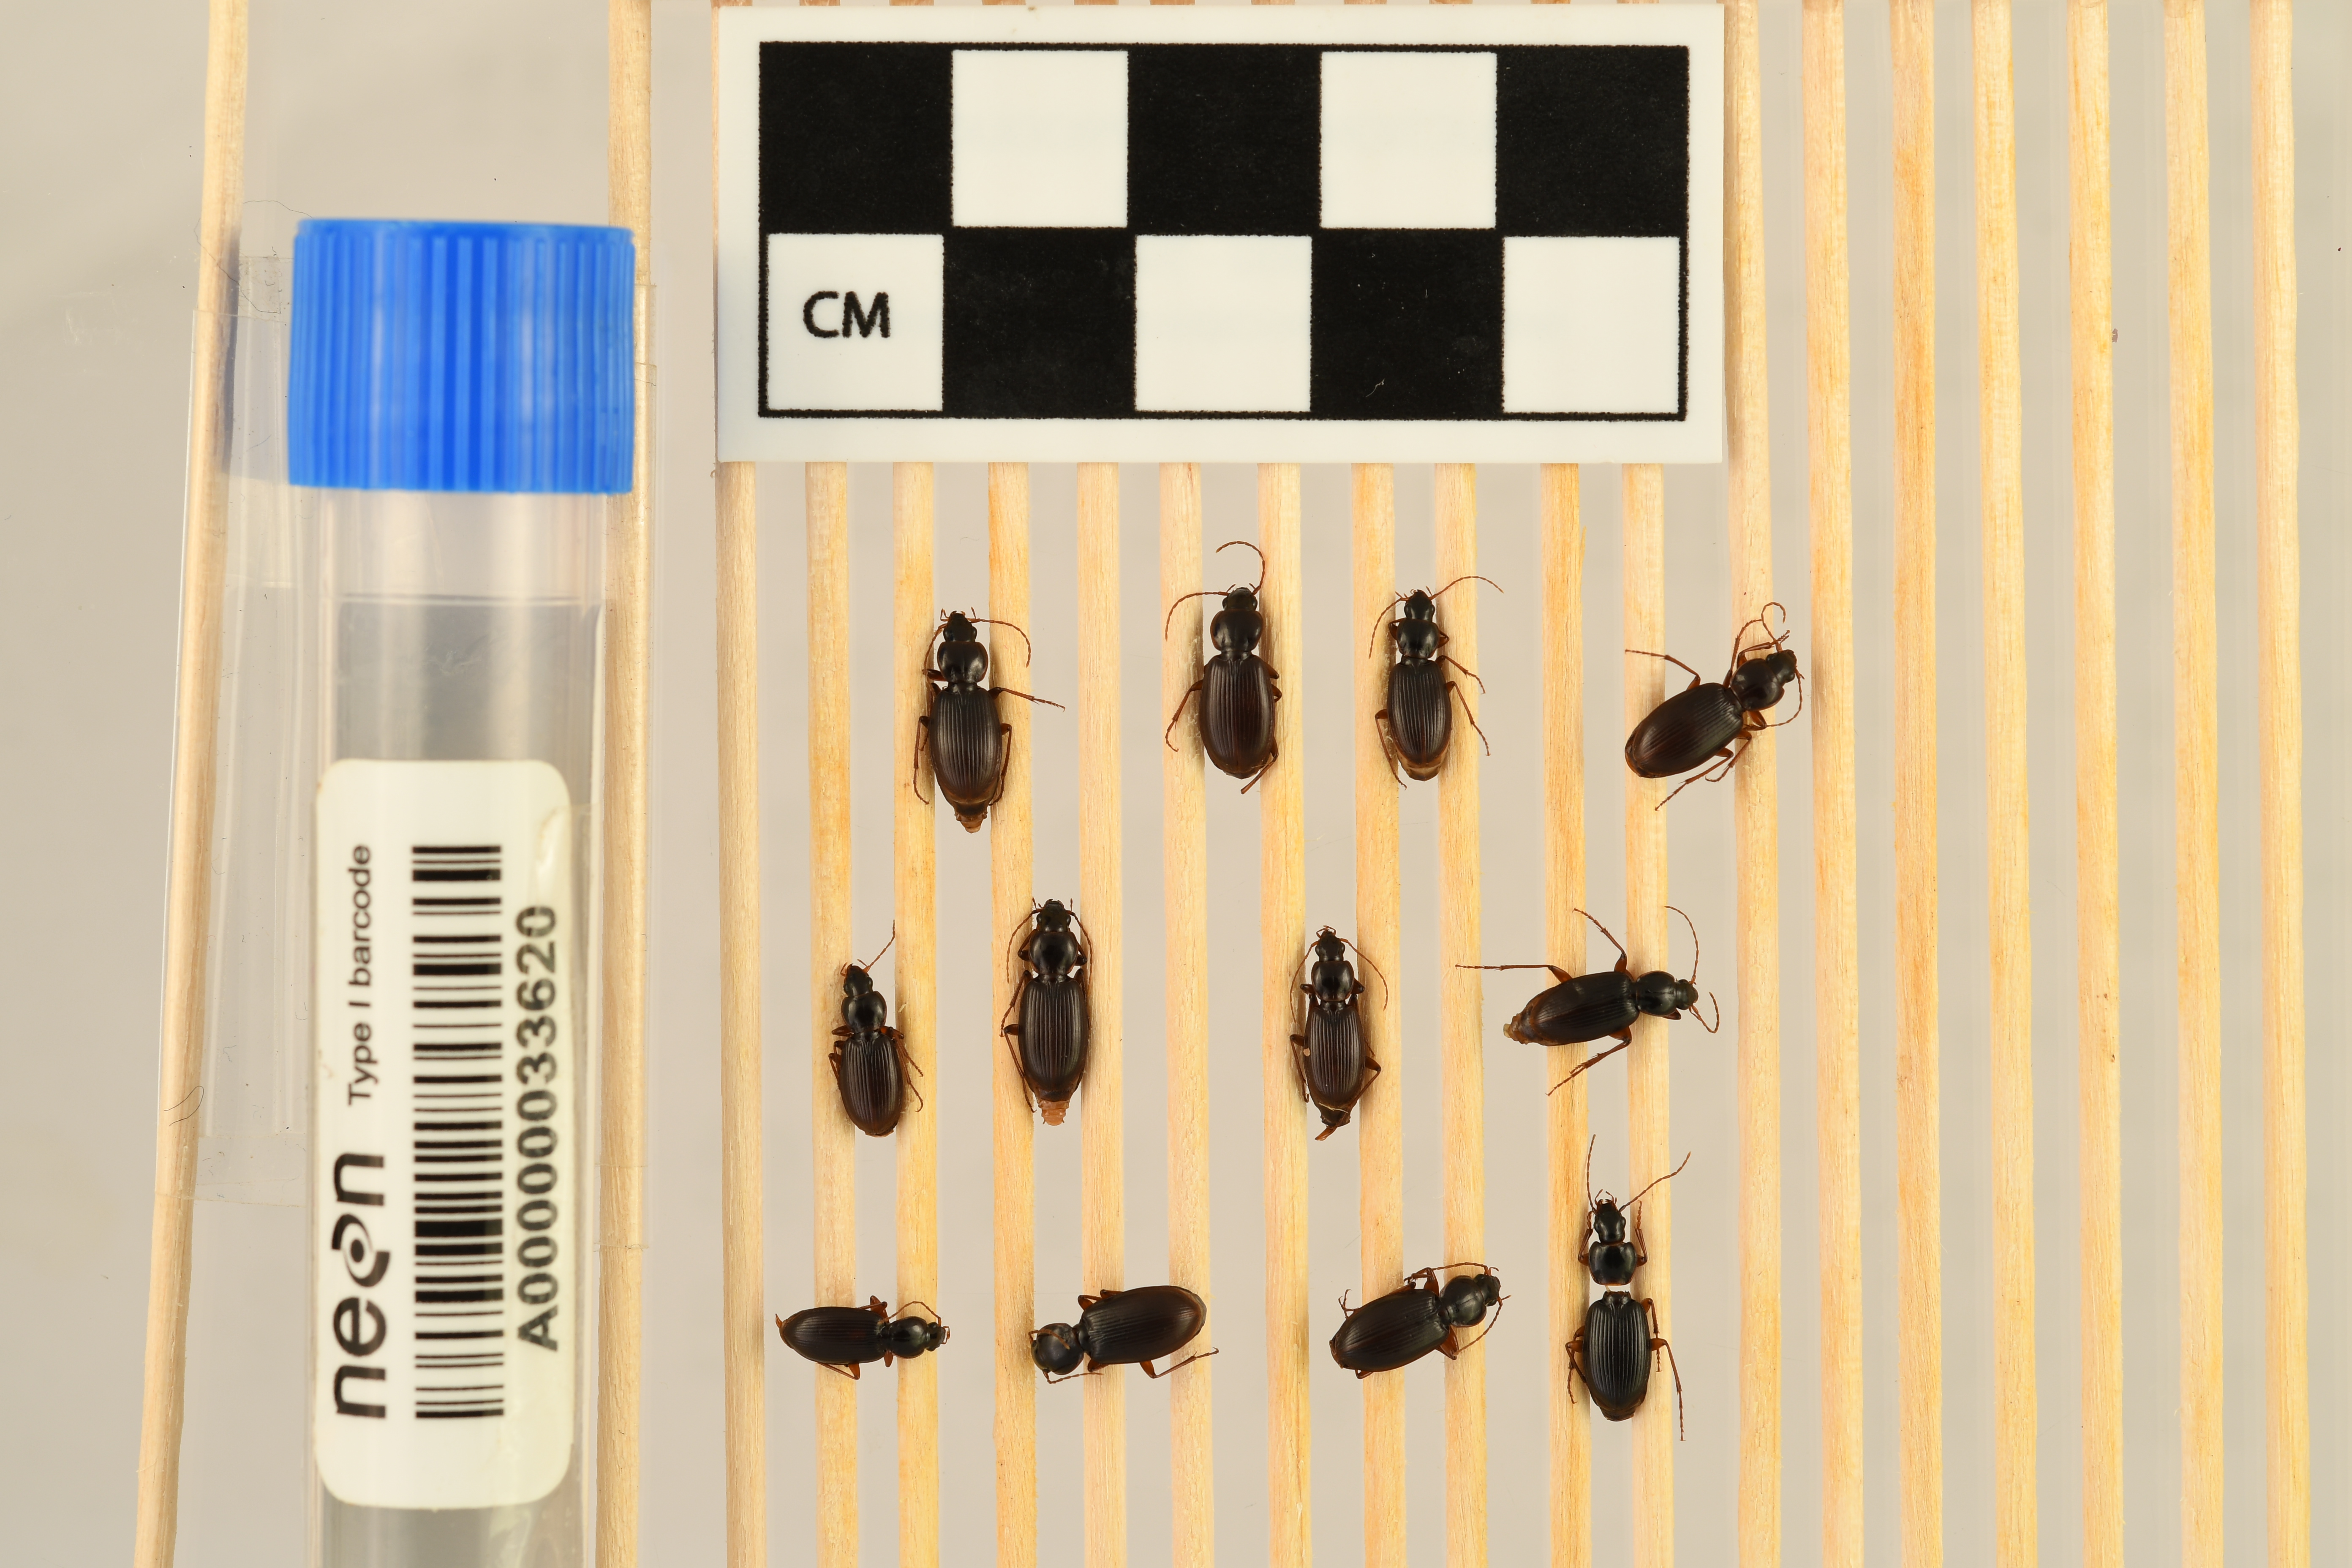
Synuchus impunctatus — Bartlett Experimental Forest NEON, plot BART_066. Beetle 1, ElytraLength: 0.5376 cm (lying flat: Yes)

Synuchus impunctatus — Bartlett Experimental Forest NEON, plot BART_066. Beetle 1, ElytraWidth: 0.2501 cm (lying flat: Yes)

Synuchus impunctatus — Bartlett Experimental Forest NEON, plot BART_066. Beetle 2, ElytraLength: 0.5589 cm (lying flat: Yes)

Synuchus impunctatus — Bartlett Experimental Forest NEON, plot BART_066. Beetle 2, ElytraWidth: 0.3163 cm (lying flat: Yes)

Synuchus impunctatus — Bartlett Experimental Forest NEON, plot BART_066. Beetle 3, ElytraLength: 0.5013 cm (lying flat: Yes)

Synuchus impunctatus — Bartlett Experimental Forest NEON, plot BART_066. Beetle 3, ElytraWidth: 0.2284 cm (lying flat: Yes)

Synuchus impunctatus — Bartlett Experimental Forest NEON, plot BART_066. Beetle 4, ElytraLength: 0.5854 cm (lying flat: Yes)

Synuchus impunctatus — Bartlett Experimental Forest NEON, plot BART_066. Beetle 4, ElytraWidth: 0.2764 cm (lying flat: Yes)

Synuchus impunctatus — Bartlett Experimental Forest NEON, plot BART_066. Beetle 5, ElytraLength: 0.4807 cm (lying flat: No)

Synuchus impunctatus — Bartlett Experimental Forest NEON, plot BART_066. Beetle 5, ElytraWidth: 0.2207 cm (lying flat: No)

Synuchus impunctatus — Bartlett Experimental Forest NEON, plot BART_066. Beetle 6, ElytraLength: 0.5515 cm (lying flat: Yes)

Synuchus impunctatus — Bartlett Experimental Forest NEON, plot BART_066. Beetle 6, ElytraWidth: 0.2721 cm (lying flat: Yes)

Synuchus impunctatus — Bartlett Experimental Forest NEON, plot BART_066. Beetle 7, ElytraLength: 0.4706 cm (lying flat: Yes)

Synuchus impunctatus — Bartlett Experimental Forest NEON, plot BART_066. Beetle 7, ElytraWidth: 0.2279 cm (lying flat: Yes)

Synuchus impunctatus — Bartlett Experimental Forest NEON, plot BART_066. Beetle 8, ElytraLength: 0.5141 cm (lying flat: Yes)

Synuchus impunctatus — Bartlett Experimental Forest NEON, plot BART_066. Beetle 8, ElytraWidth: 0.2798 cm (lying flat: Yes)

Synuchus impunctatus — Bartlett Experimental Forest NEON, plot BART_066. Beetle 9, ElytraLength: 0.494 cm (lying flat: No)

Synuchus impunctatus — Bartlett Experimental Forest NEON, plot BART_066. Beetle 9, ElytraWidth: 0.2281 cm (lying flat: No)

Synuchus impunctatus — Bartlett Experimental Forest NEON, plot BART_066. Beetle 10, ElytraLength: 0.5903 cm (lying flat: Yes)

Synuchus impunctatus — Bartlett Experimental Forest NEON, plot BART_066. Beetle 10, ElytraWidth: 0.2552 cm (lying flat: Yes)

Synuchus impunctatus — Bartlett Experimental Forest NEON, plot BART_066. Beetle 11, ElytraWidth: 0.2535 cm (lying flat: Yes)

Synuchus impunctatus — Bartlett Experimental Forest NEON, plot BART_066. Beetle 11, ElytraLength: 0.5503 cm (lying flat: Yes)

Synuchus impunctatus — Bartlett Experimental Forest NEON, plot BART_066. Beetle 12, ElytraLength: 0.5368 cm (lying flat: Yes)

Synuchus impunctatus — Bartlett Experimental Forest NEON, plot BART_066. Beetle 12, ElytraWidth: 0.2573 cm (lying flat: Yes)

Synuchus impunctatus — Bartlett Experimental Forest NEON, plot BART_066. Beetle 1, ElytraLength: 0.6057 cm (lying flat: Yes)

Synuchus impunctatus — Bartlett Experimental Forest NEON, plot BART_066. Beetle 1, ElytraWidth: 0.2988 cm (lying flat: Yes)

Synuchus impunctatus — Bartlett Experimental Forest NEON, plot BART_066. Beetle 2, ElytraLength: 0.6295 cm (lying flat: No)

Synuchus impunctatus — Bartlett Experimental Forest NEON, plot BART_066. Beetle 2, ElytraWidth: 0.323 cm (lying flat: No)

Synuchus impunctatus — Bartlett Experimental Forest NEON, plot BART_066. Beetle 3, ElytraLength: 0.5493 cm (lying flat: Yes)

Synuchus impunctatus — Bartlett Experimental Forest NEON, plot BART_066. Beetle 3, ElytraWidth: 0.2505 cm (lying flat: Yes)

Synuchus impunctatus — Bartlett Experimental Forest NEON, plot BART_066. Beetle 4, ElytraLength: 0.6488 cm (lying flat: Yes)

Synuchus impunctatus — Bartlett Experimental Forest NEON, plot BART_066. Beetle 4, ElytraWidth: 0.2753 cm (lying flat: Yes)

Synuchus impunctatus — Bartlett Experimental Forest NEON, plot BART_066. Beetle 5, ElytraLength: 0.5177 cm (lying flat: Yes)

Synuchus impunctatus — Bartlett Experimental Forest NEON, plot BART_066. Beetle 5, ElytraWidth: 0.2505 cm (lying flat: Yes)

Synuchus impunctatus — Bartlett Experimental Forest NEON, plot BART_066. Beetle 6, ElytraLength: 0.613 cm (lying flat: Yes)

Synuchus impunctatus — Bartlett Experimental Forest NEON, plot BART_066. Beetle 6, ElytraWidth: 0.2743 cm (lying flat: Yes)

Synuchus impunctatus — Bartlett Experimental Forest NEON, plot BART_066. Beetle 7, ElytraLength: 0.5404 cm (lying flat: Yes)

Synuchus impunctatus — Bartlett Experimental Forest NEON, plot BART_066. Beetle 7, ElytraWidth: 0.25 cm (lying flat: Yes)

Synuchus impunctatus — Bartlett Experimental Forest NEON, plot BART_066. Beetle 8, ElytraLength: 0.6104 cm (lying flat: Yes)

Synuchus impunctatus — Bartlett Experimental Forest NEON, plot BART_066. Beetle 8, ElytraWidth: 0.2603 cm (lying flat: Yes)

Synuchus impunctatus — Bartlett Experimental Forest NEON, plot BART_066. Beetle 9, ElytraLength: 0.5403 cm (lying flat: No)

Synuchus impunctatus — Bartlett Experimental Forest NEON, plot BART_066. Beetle 9, ElytraWidth: 0.2339 cm (lying flat: No)

Synuchus impunctatus — Bartlett Experimental Forest NEON, plot BART_066. Beetle 10, ElytraLength: 0.6377 cm (lying flat: Yes)

Synuchus impunctatus — Bartlett Experimental Forest NEON, plot BART_066. Beetle 10, ElytraWidth: 0.2914 cm (lying flat: Yes)

Synuchus impunctatus — Bartlett Experimental Forest NEON, plot BART_066. Beetle 11, ElytraWidth: 0.286 cm (lying flat: Yes)

Synuchus impunctatus — Bartlett Experimental Forest NEON, plot BART_066. Beetle 11, ElytraLength: 0.6005 cm (lying flat: Yes)

Synuchus impunctatus — Bartlett Experimental Forest NEON, plot BART_066. Beetle 12, ElytraLength: 0.5968 cm (lying flat: Yes)

Synuchus impunctatus — Bartlett Experimental Forest NEON, plot BART_066. Beetle 12, ElytraWidth: 0.3065 cm (lying flat: Yes)

Synuchus impunctatus — Bartlett Experimental Forest NEON, plot BART_066. Beetle 1, ElytraLength: 0.5599 cm (lying flat: Yes)

Synuchus impunctatus — Bartlett Experimental Forest NEON, plot BART_066. Beetle 1, ElytraWidth: 0.276 cm (lying flat: Yes)

Synuchus impunctatus — Bartlett Experimental Forest NEON, plot BART_066. Beetle 2, ElytraLength: 0.6144 cm (lying flat: Yes)

Synuchus impunctatus — Bartlett Experimental Forest NEON, plot BART_066. Beetle 2, ElytraWidth: 0.2914 cm (lying flat: Yes)

Synuchus impunctatus — Bartlett Experimental Forest NEON, plot BART_066. Beetle 3, ElytraLength: 0.5285 cm (lying flat: Yes)

Synuchus impunctatus — Bartlett Experimental Forest NEON, plot BART_066. Beetle 3, ElytraWidth: 0.2442 cm (lying flat: Yes)

Synuchus impunctatus — Bartlett Experimental Forest NEON, plot BART_066. Beetle 4, ElytraLength: 0.6212 cm (lying flat: Yes)

Synuchus impunctatus — Bartlett Experimental Forest NEON, plot BART_066. Beetle 4, ElytraWidth: 0.2579 cm (lying flat: Yes)

Synuchus impunctatus — Bartlett Experimental Forest NEON, plot BART_066. Beetle 5, ElytraLength: 0.5133 cm (lying flat: Yes)

Synuchus impunctatus — Bartlett Experimental Forest NEON, plot BART_066. Beetle 5, ElytraWidth: 0.2374 cm (lying flat: Yes)

Synuchus impunctatus — Bartlett Experimental Forest NEON, plot BART_066. Beetle 6, ElytraLength: 0.5748 cm (lying flat: Yes)

Synuchus impunctatus — Bartlett Experimental Forest NEON, plot BART_066. Beetle 6, ElytraWidth: 0.2756 cm (lying flat: Yes)

Synuchus impunctatus — Bartlett Experimental Forest NEON, plot BART_066. Beetle 7, ElytraLength: 0.4803 cm (lying flat: Yes)

Synuchus impunctatus — Bartlett Experimental Forest NEON, plot BART_066. Beetle 7, ElytraWidth: 0.2598 cm (lying flat: Yes)

Synuchus impunctatus — Bartlett Experimental Forest NEON, plot BART_066. Beetle 8, ElytraLength: 0.5787 cm (lying flat: Yes)

Synuchus impunctatus — Bartlett Experimental Forest NEON, plot BART_066. Beetle 8, ElytraWidth: 0.2693 cm (lying flat: Yes)